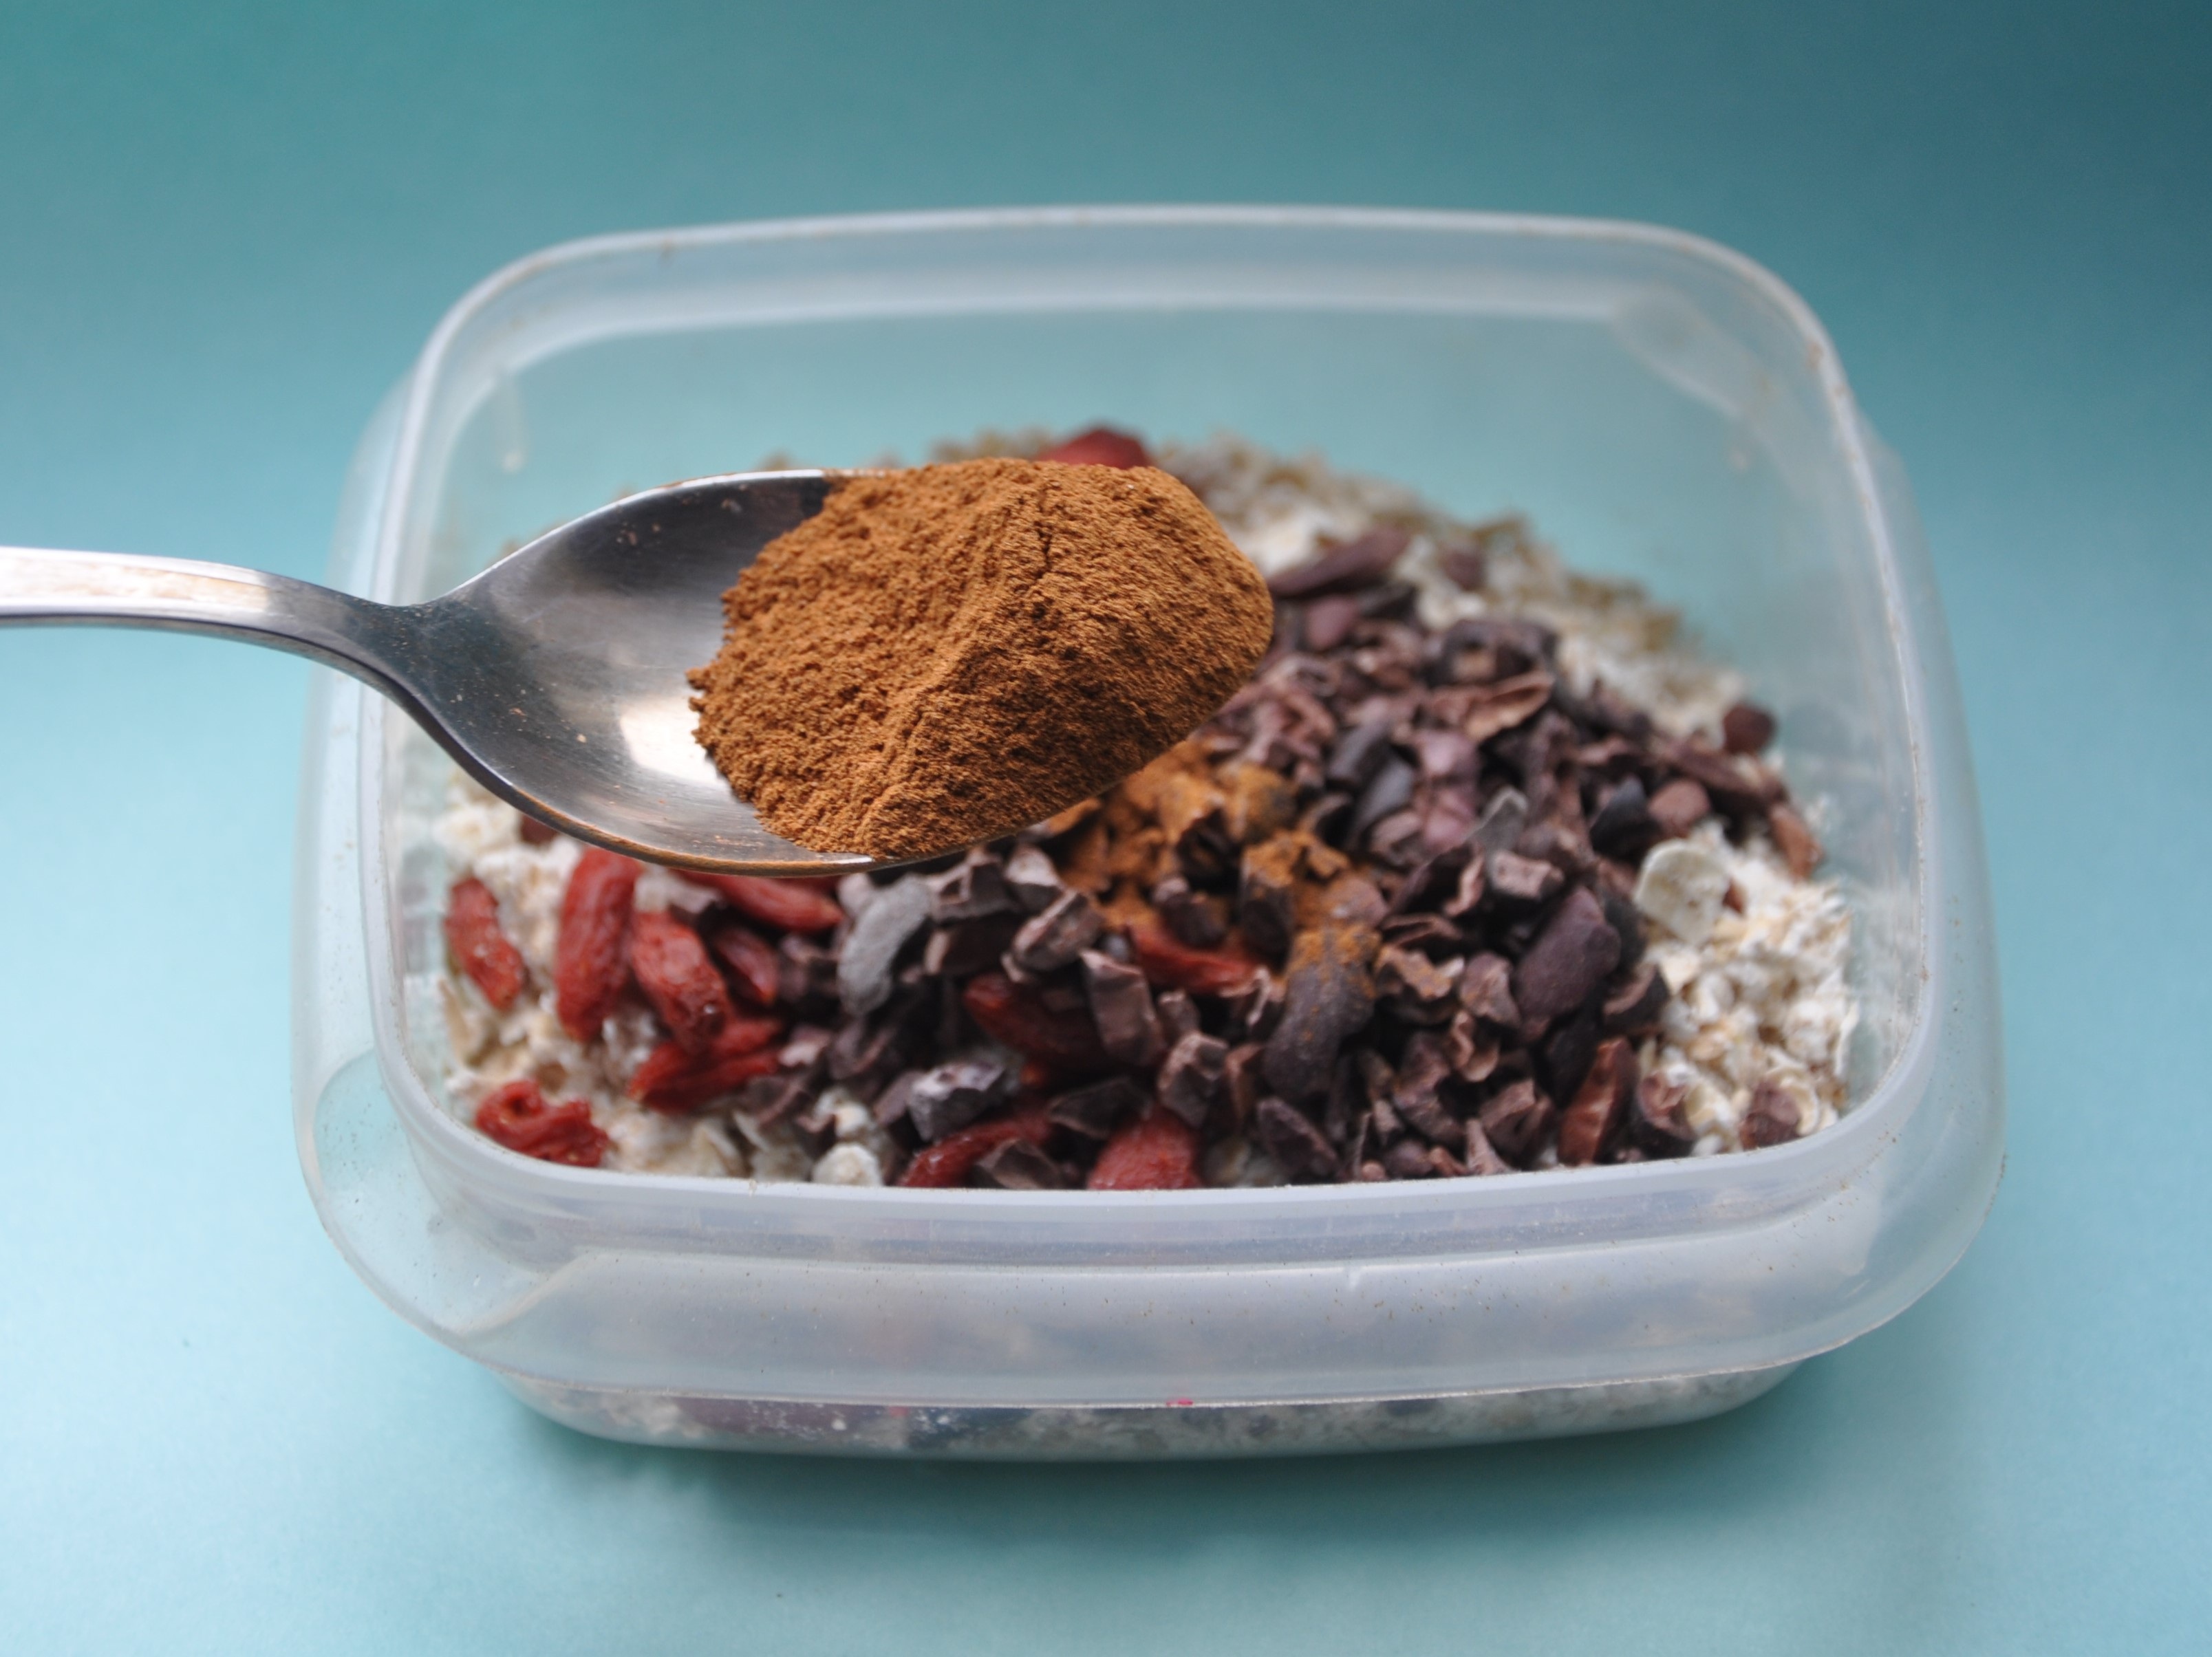
dish, meal, food, produce, kitchen, powder, breakfast, dessert, cereal, cinnamon, vegetarian food, flavor, muesli, breakfast cereal, snack food